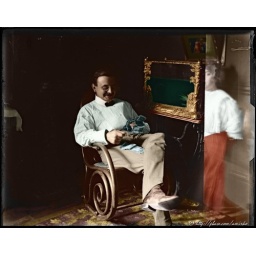
Scan from early 1900s 4x5 glass plate I received from an antique dealer in NJ; hand-colored in PS